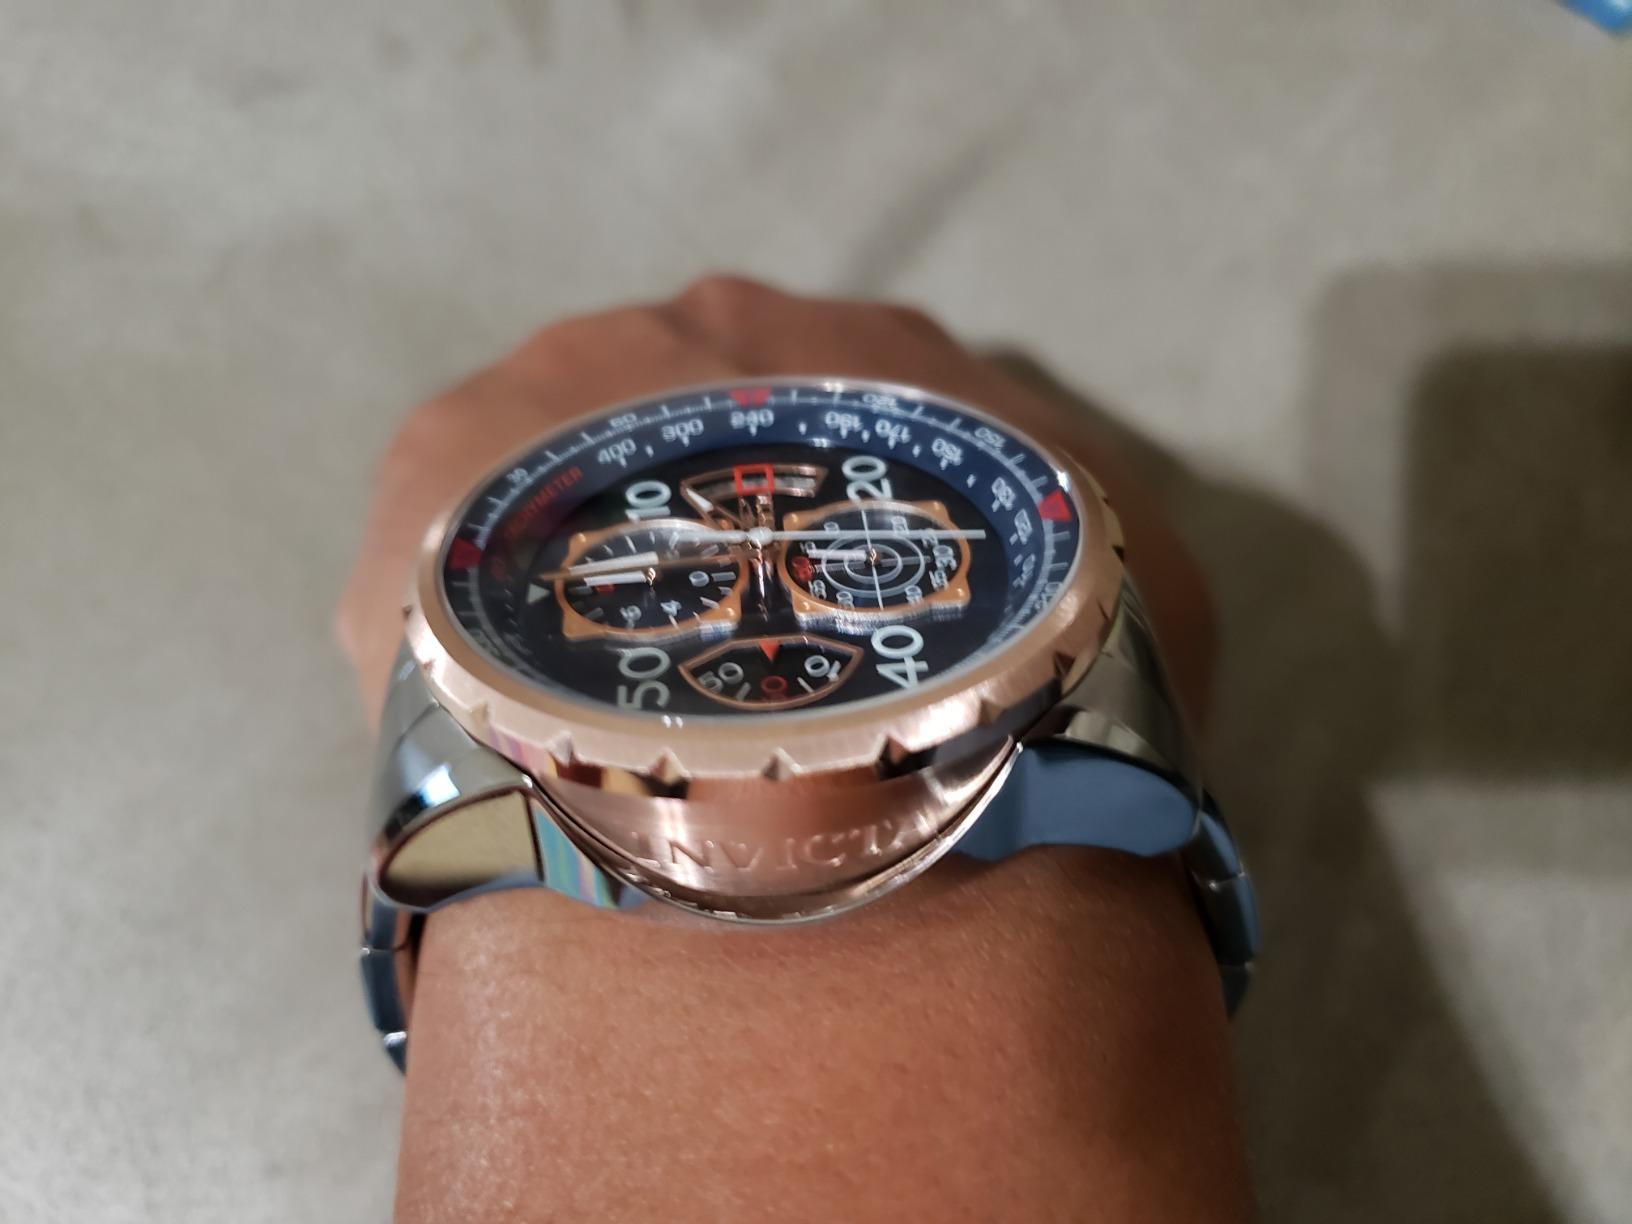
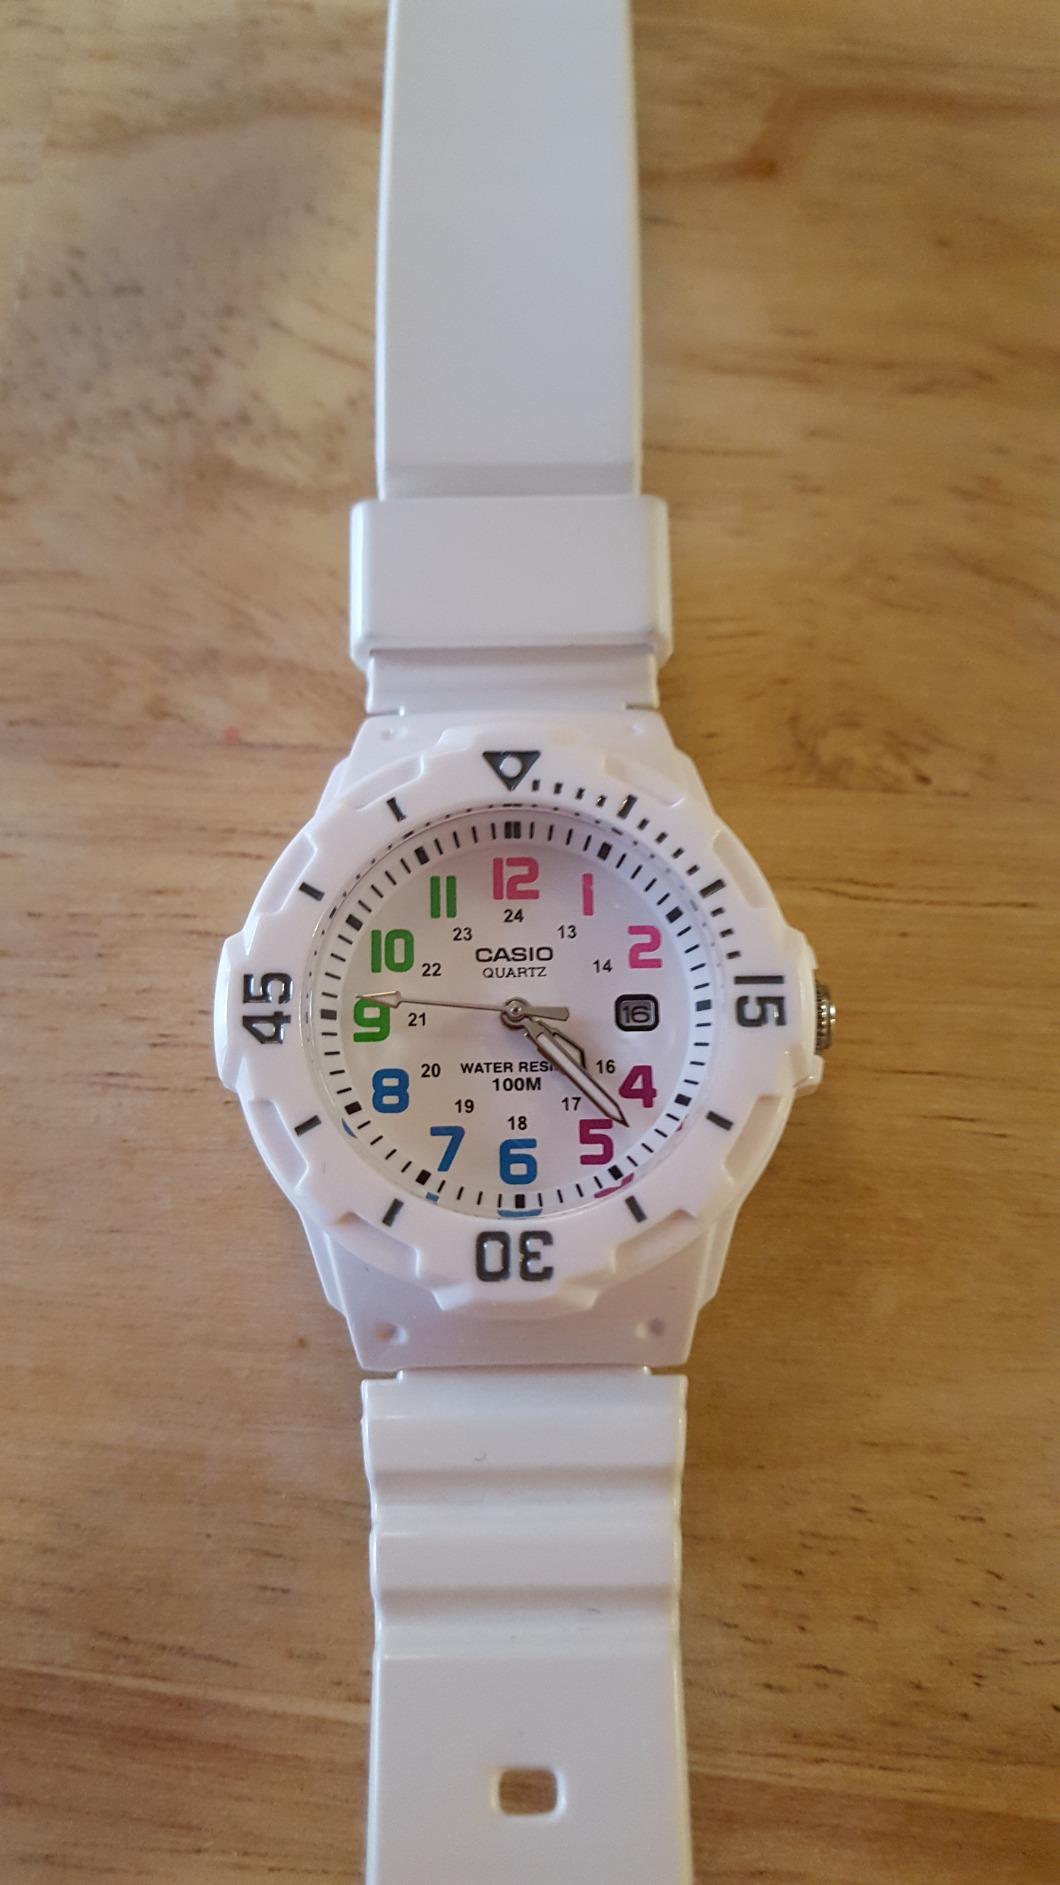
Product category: accessories_watch
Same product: no